Itterbeek

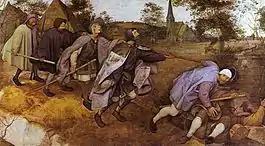
"The Blind Leading the Blind" by Pieter Brueghel the elder, with the church of Sint-Anna-Pede

Itterbeek is a historical village in the province of Flemish Brabant, Belgium, and since 1977 a submunicipality of Dilbeek.